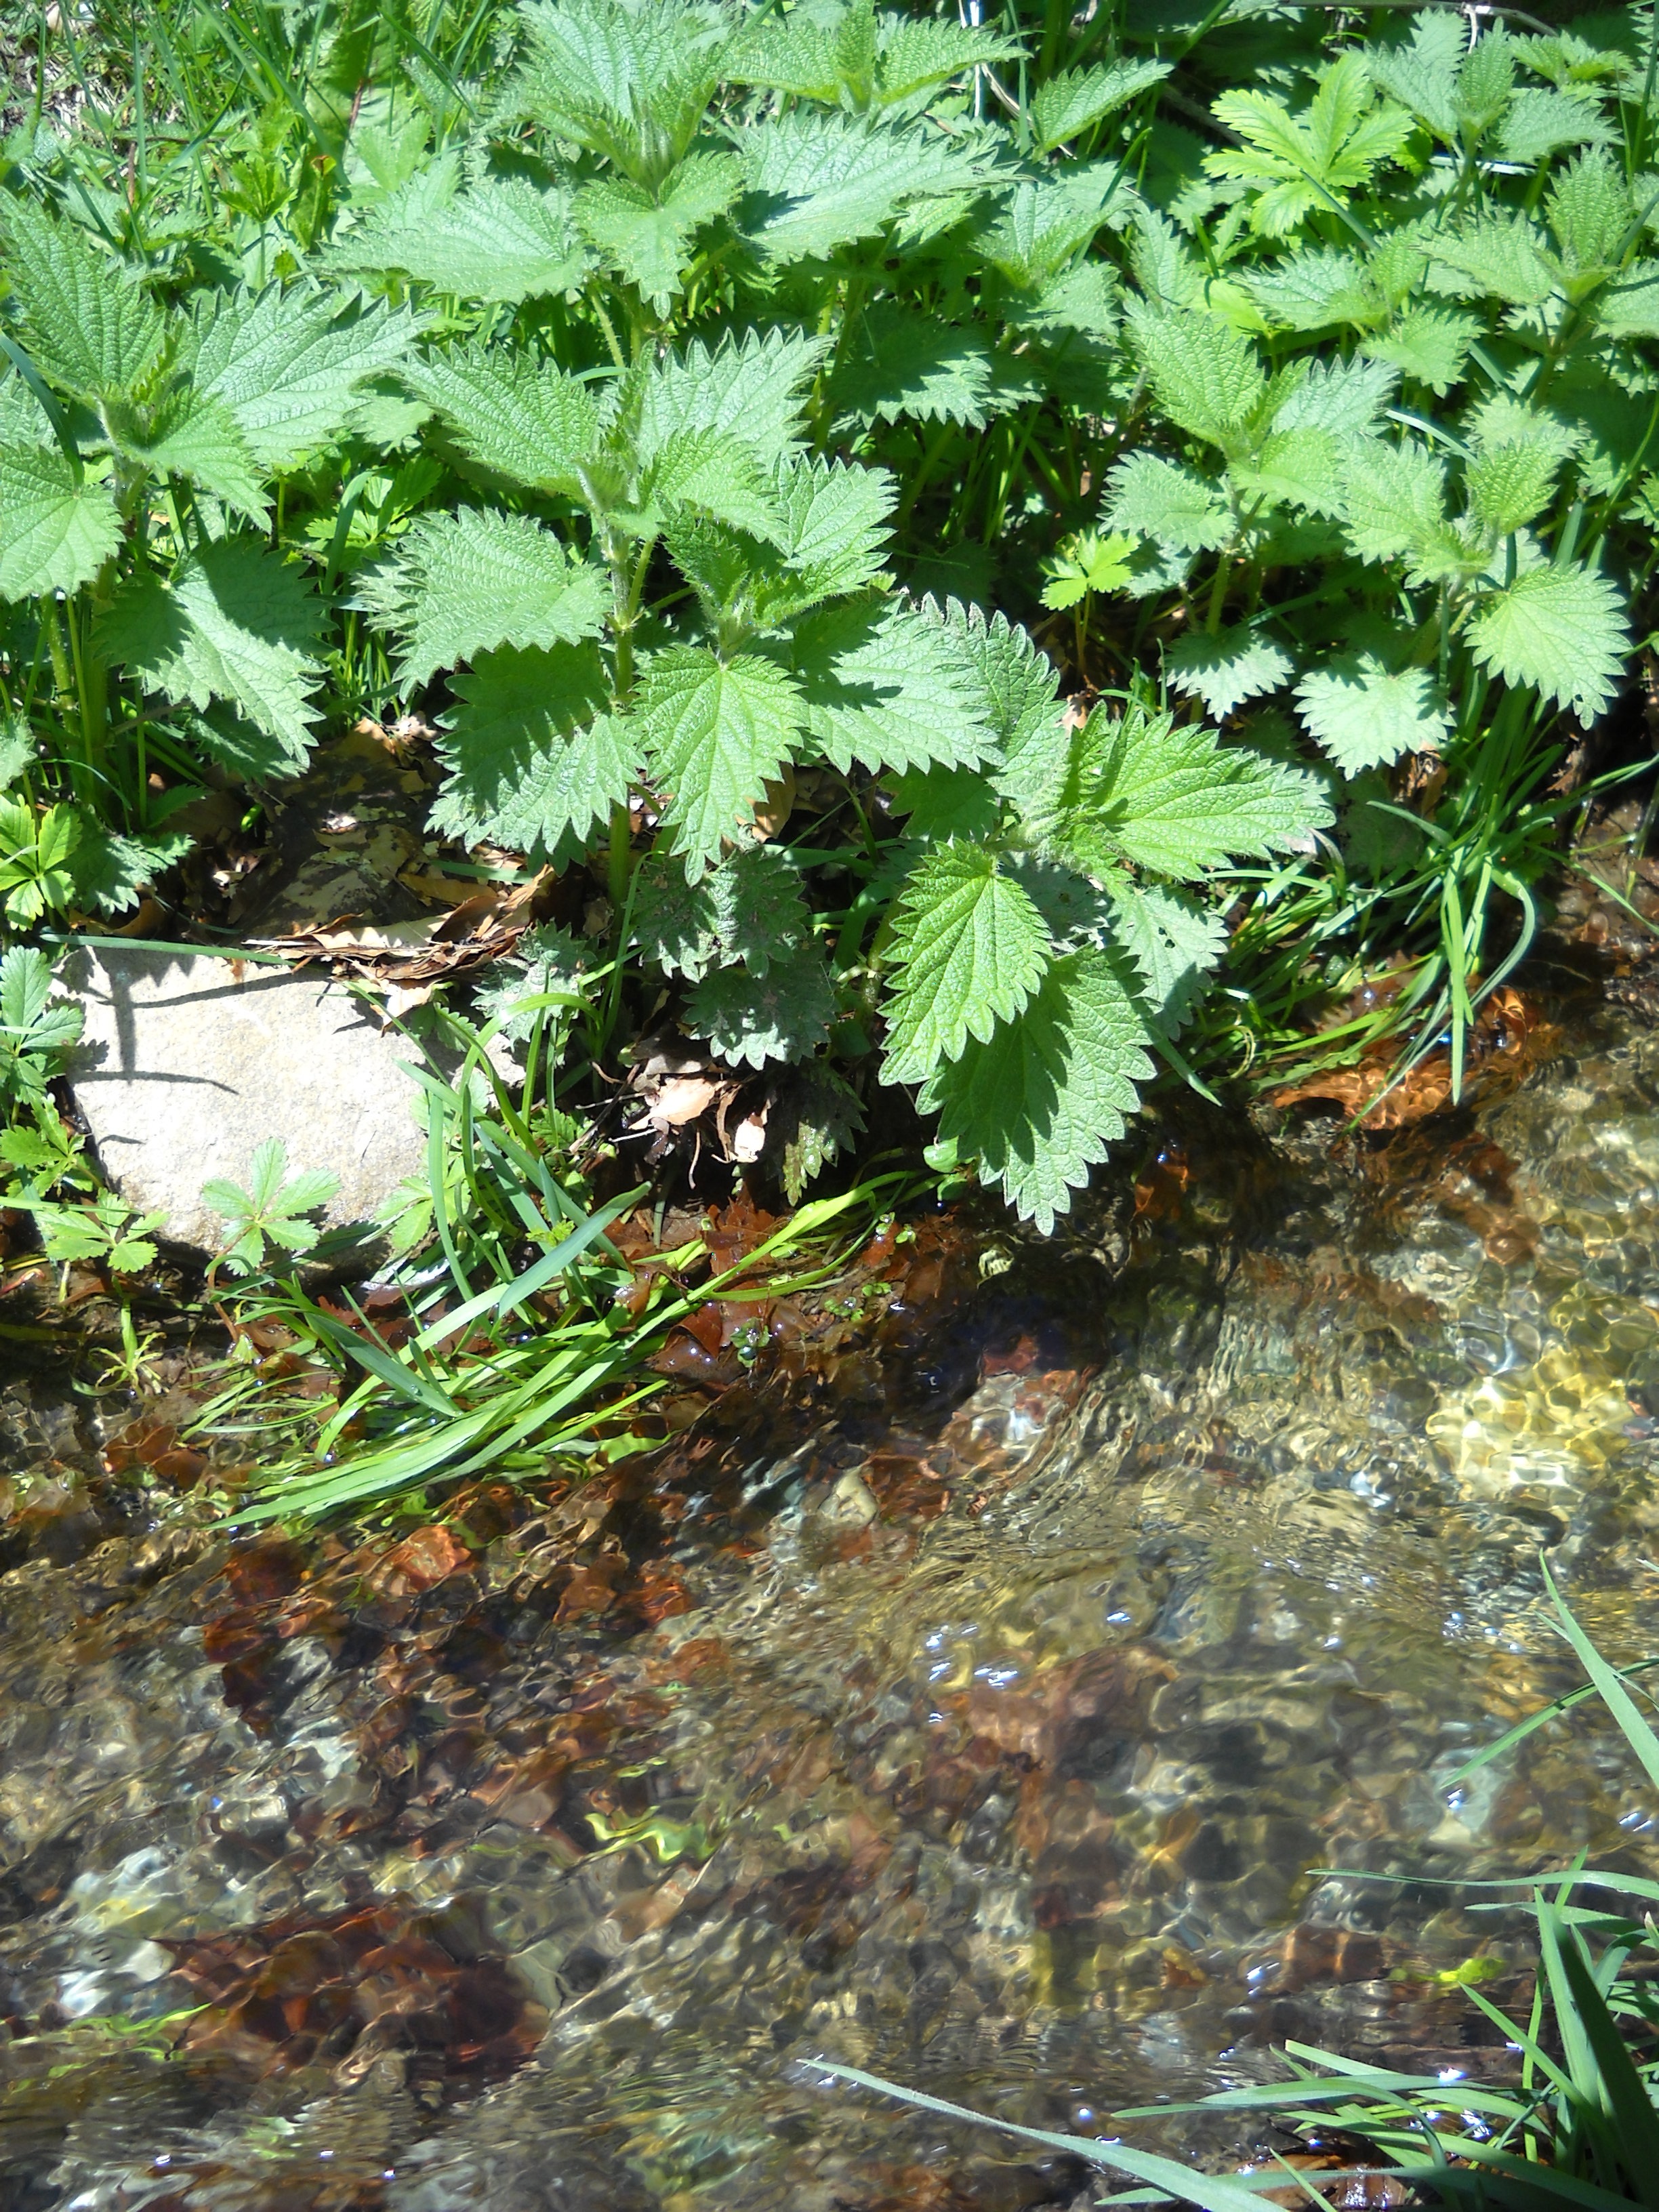
tree, water, nature, grass, creek, plant, leaf, flower, river, food, green, jungle, herb, produce, botany, garden, flora, vegetation, shrub, rainforest, nettle, flowering plant, land plant, arecales